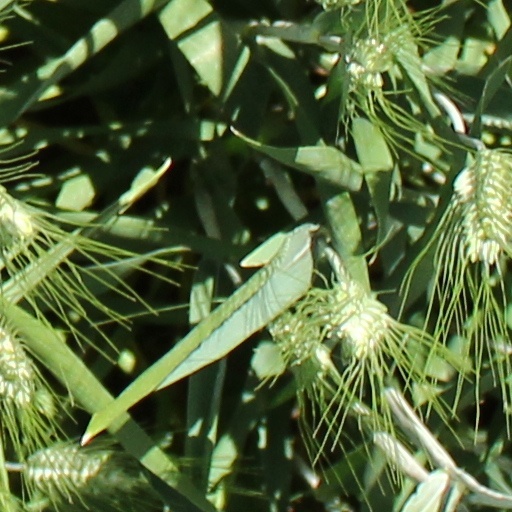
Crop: wheat